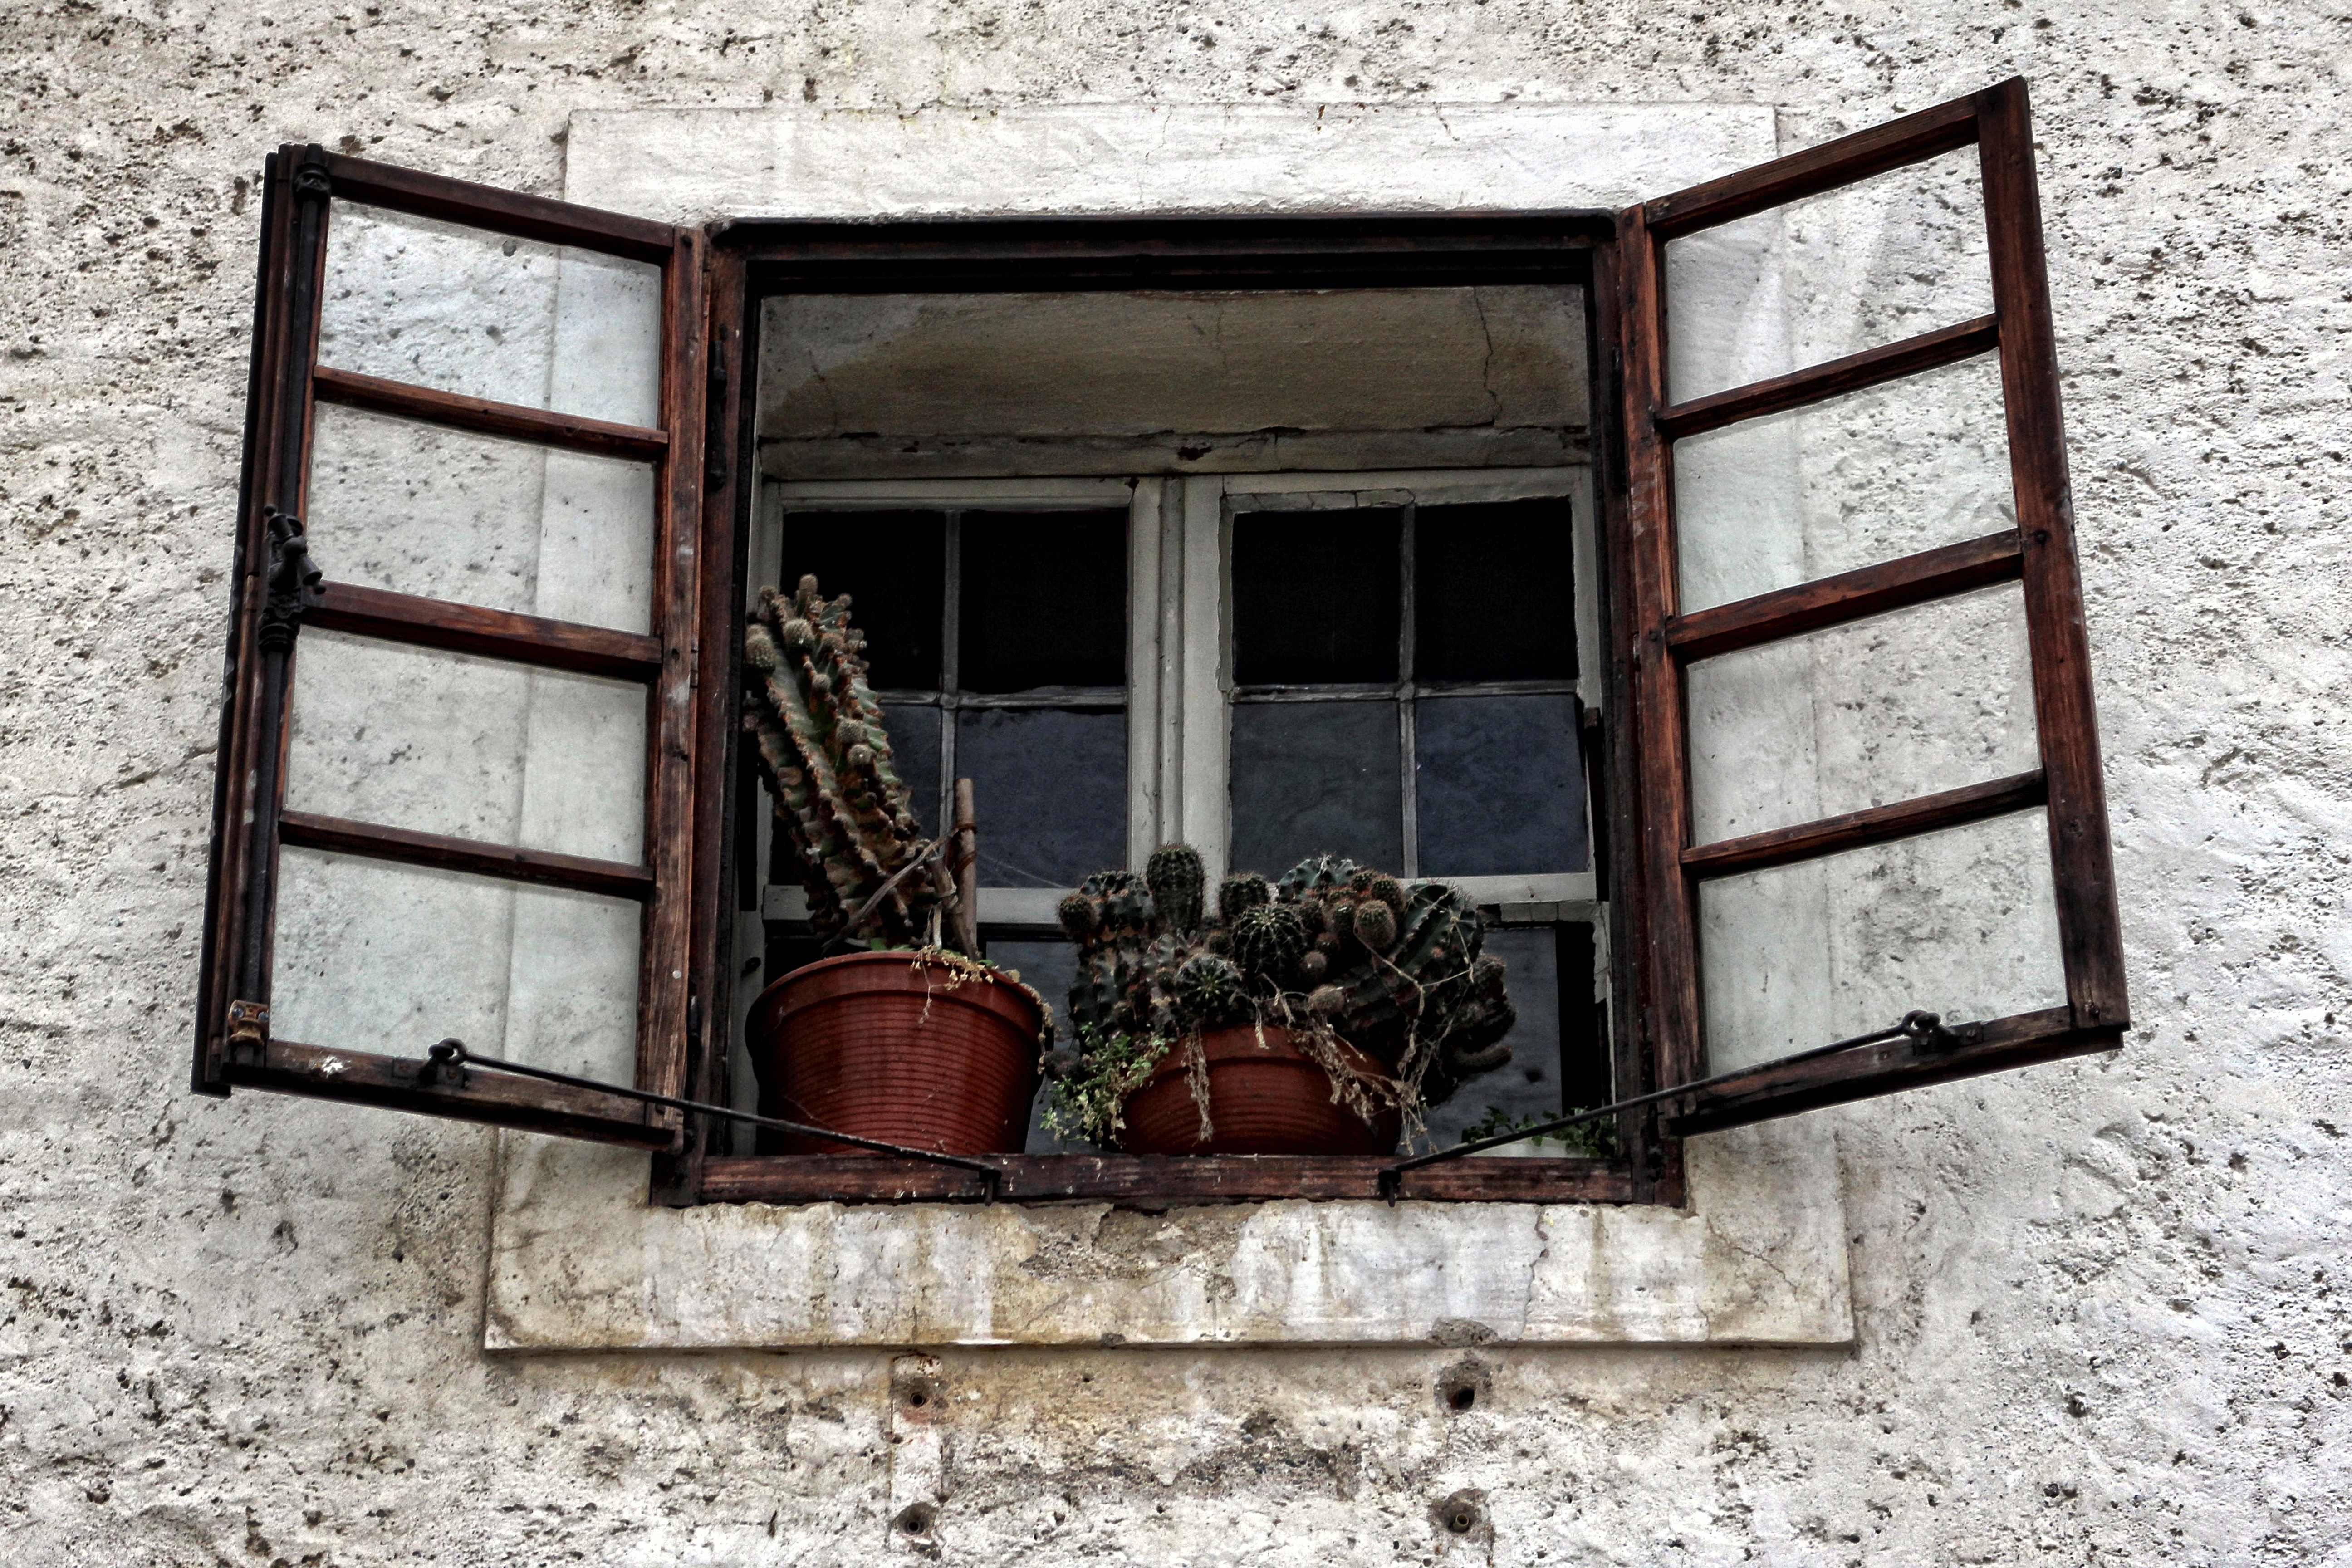
wood, house, window, old, atmosphere, home, wall, rustic, balcony, cottage, facade, nostalgic, mood, historically, atmospheric, old window, housewife